Grimm (Hamburg)

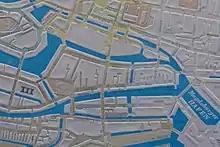
Grimm island (center) in a city map of 1841

Grimm (or The Grimm) is a former island on the Alster river in Hamburg, Germany, east of Cremon. Today, there is a street in the old town, which is probably on the island.